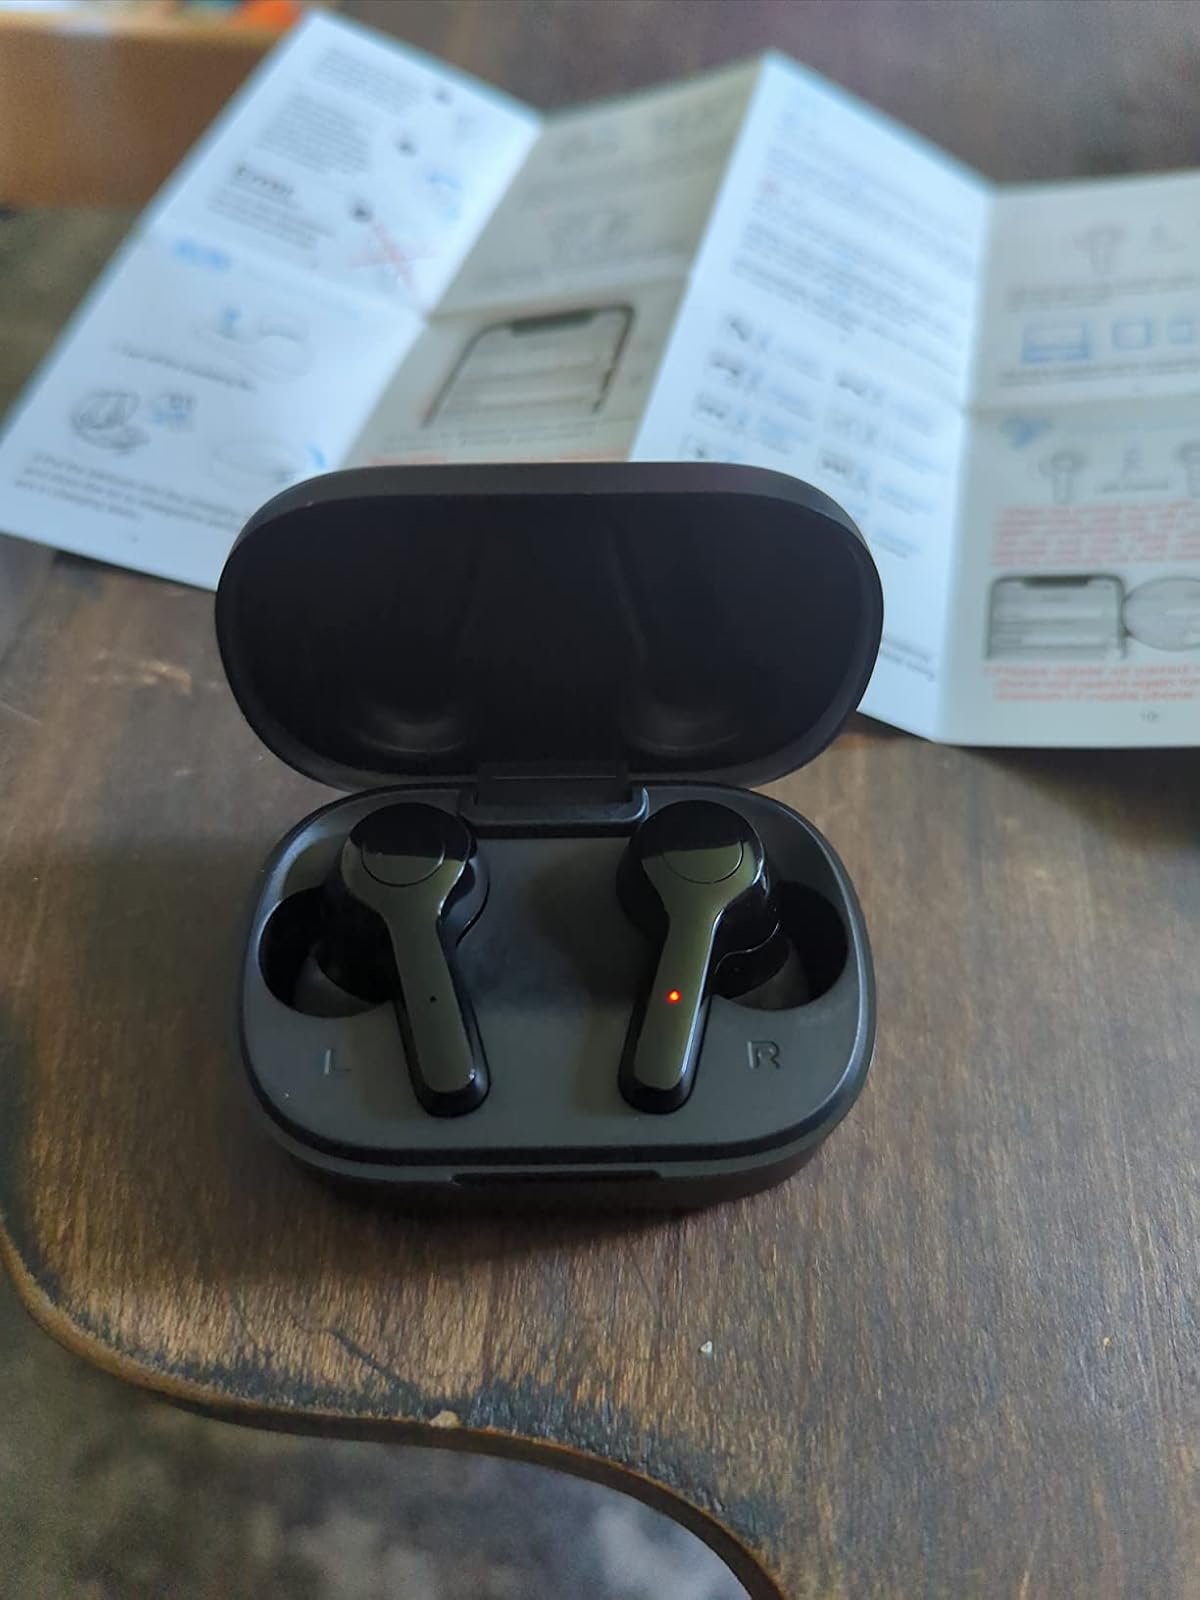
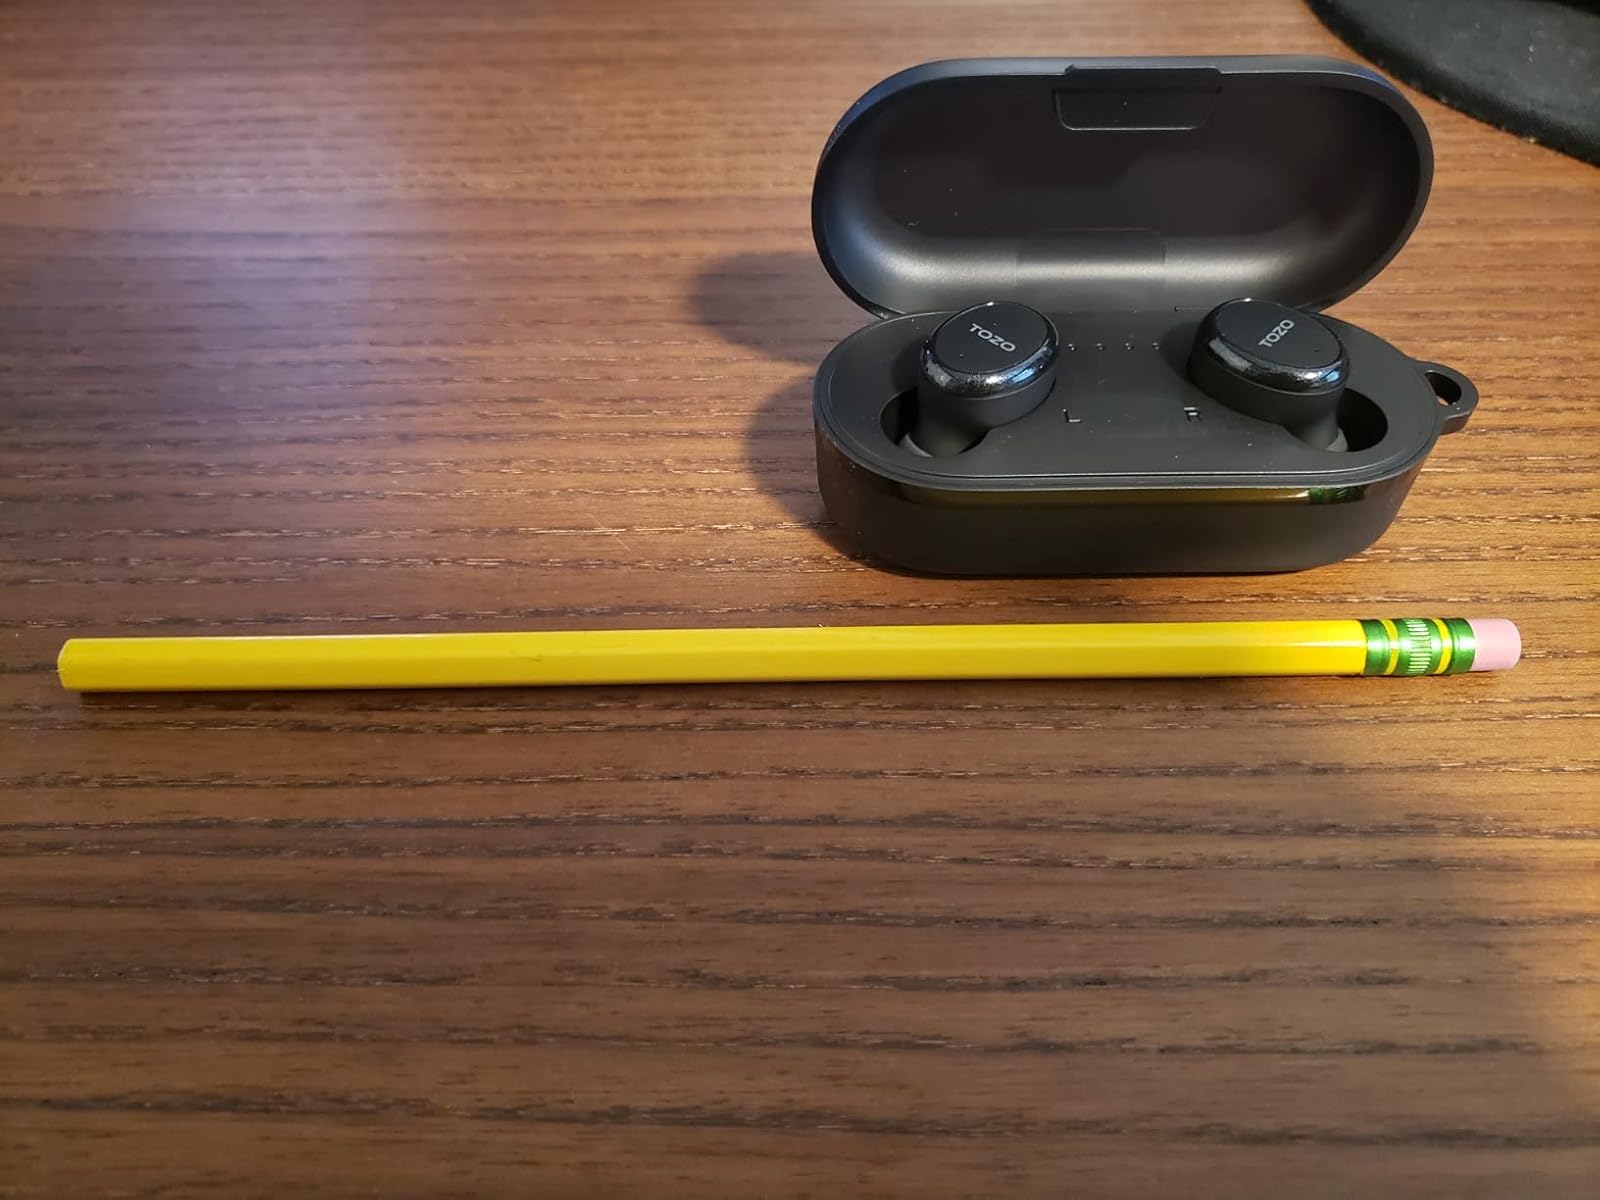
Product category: earbuds
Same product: no